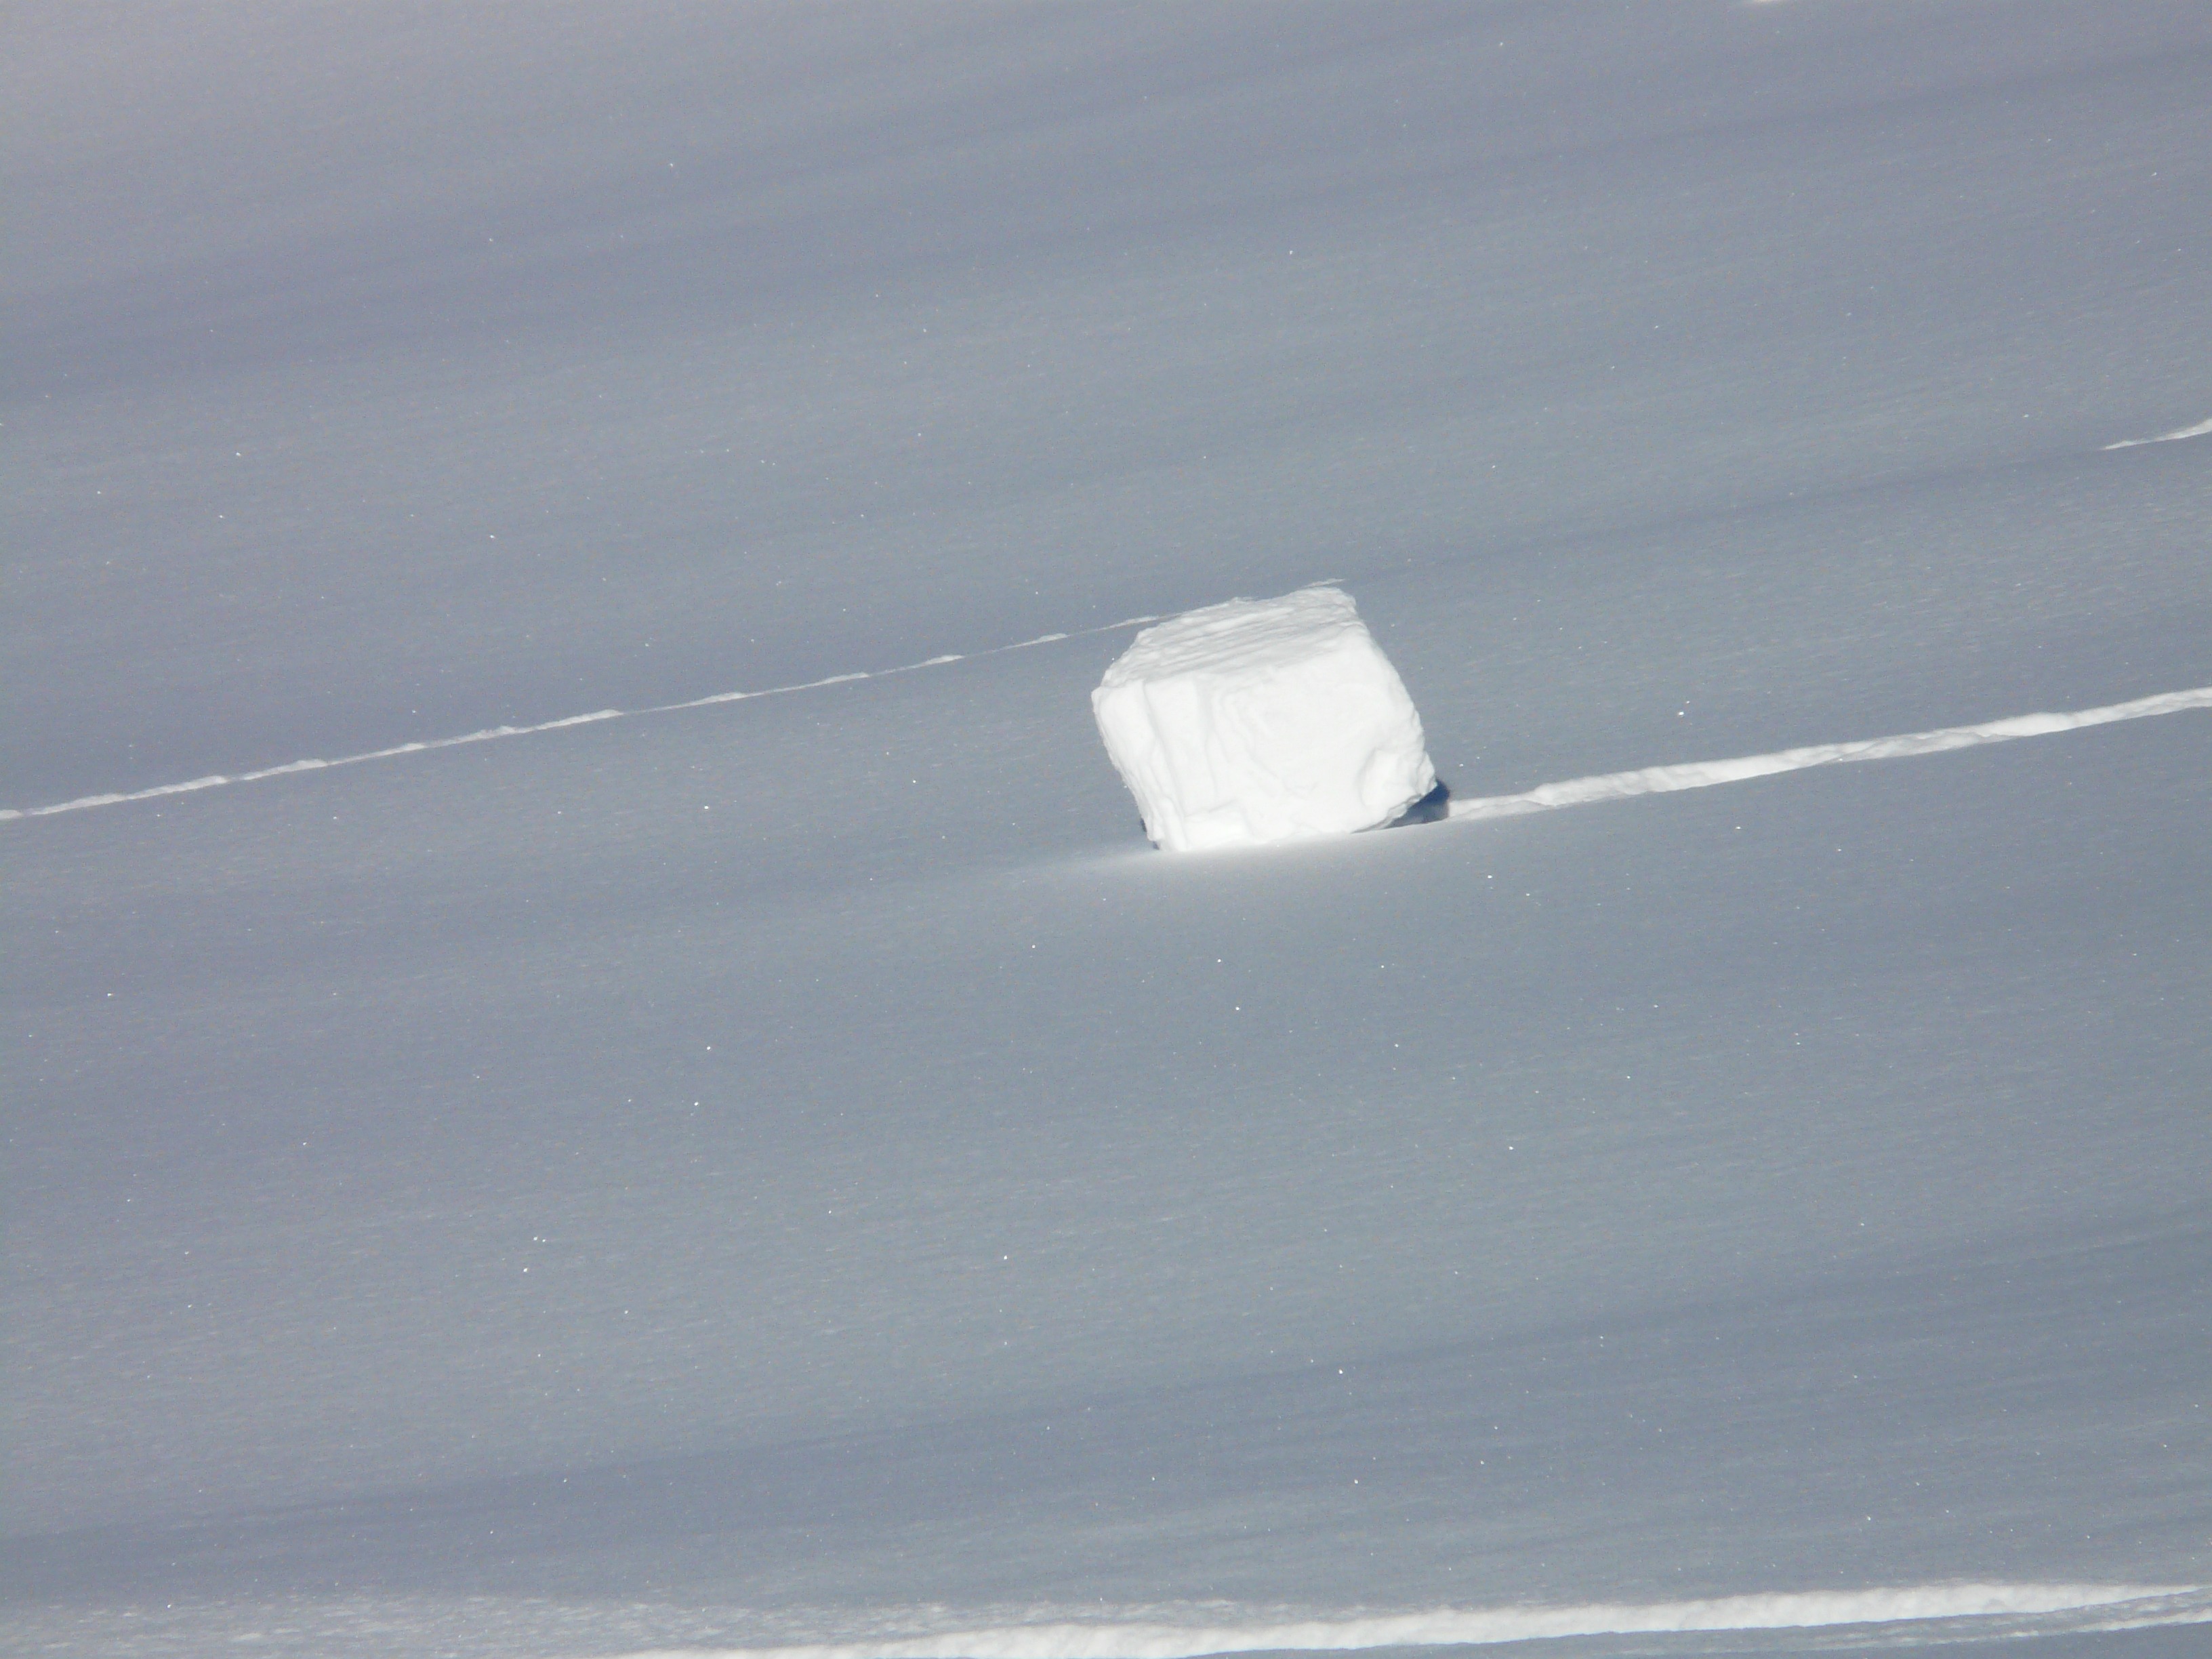
snow, winter, wing, white, wind, ice, slope, weather, avalanche, trace, roll, shape, wintry, freezing, atmosphere of earth, snow block, chunks of snow